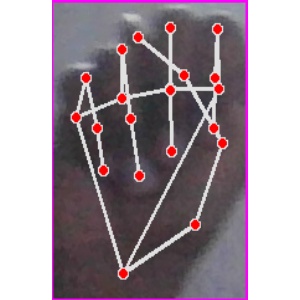
अक्षर: न